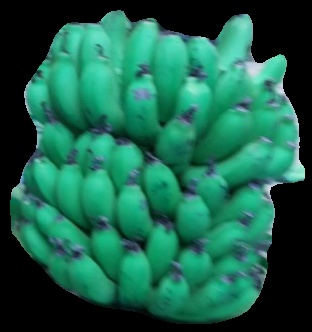
Variety: pachbale
Grade: grade2